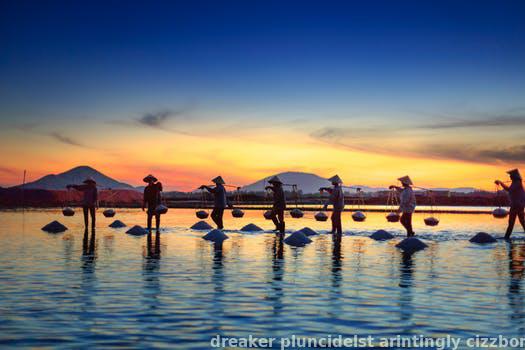
Label: Watermark